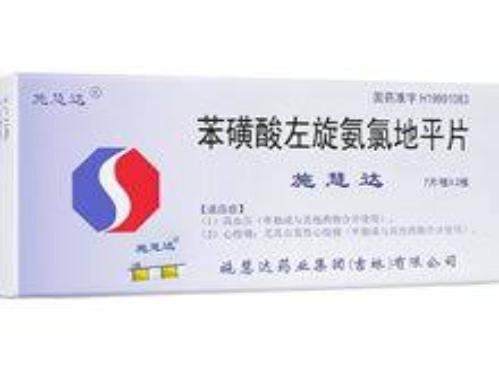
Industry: Medical